Mystery Fun House (video game)

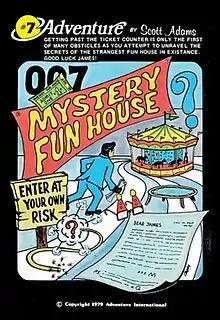

Mystery Fun House is a text adventure game written by Scott Adams, "Adventure 7" in the series released by Adventure International. The player explores a fun house explore to locate a set of secret plans, solving puzzles along the way. "Mystery Fun House" was produced in only one week and was among the most difficult games in the series.